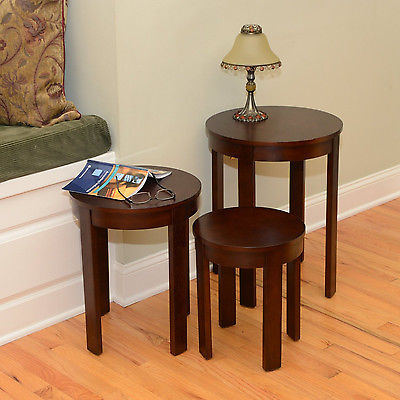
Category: table